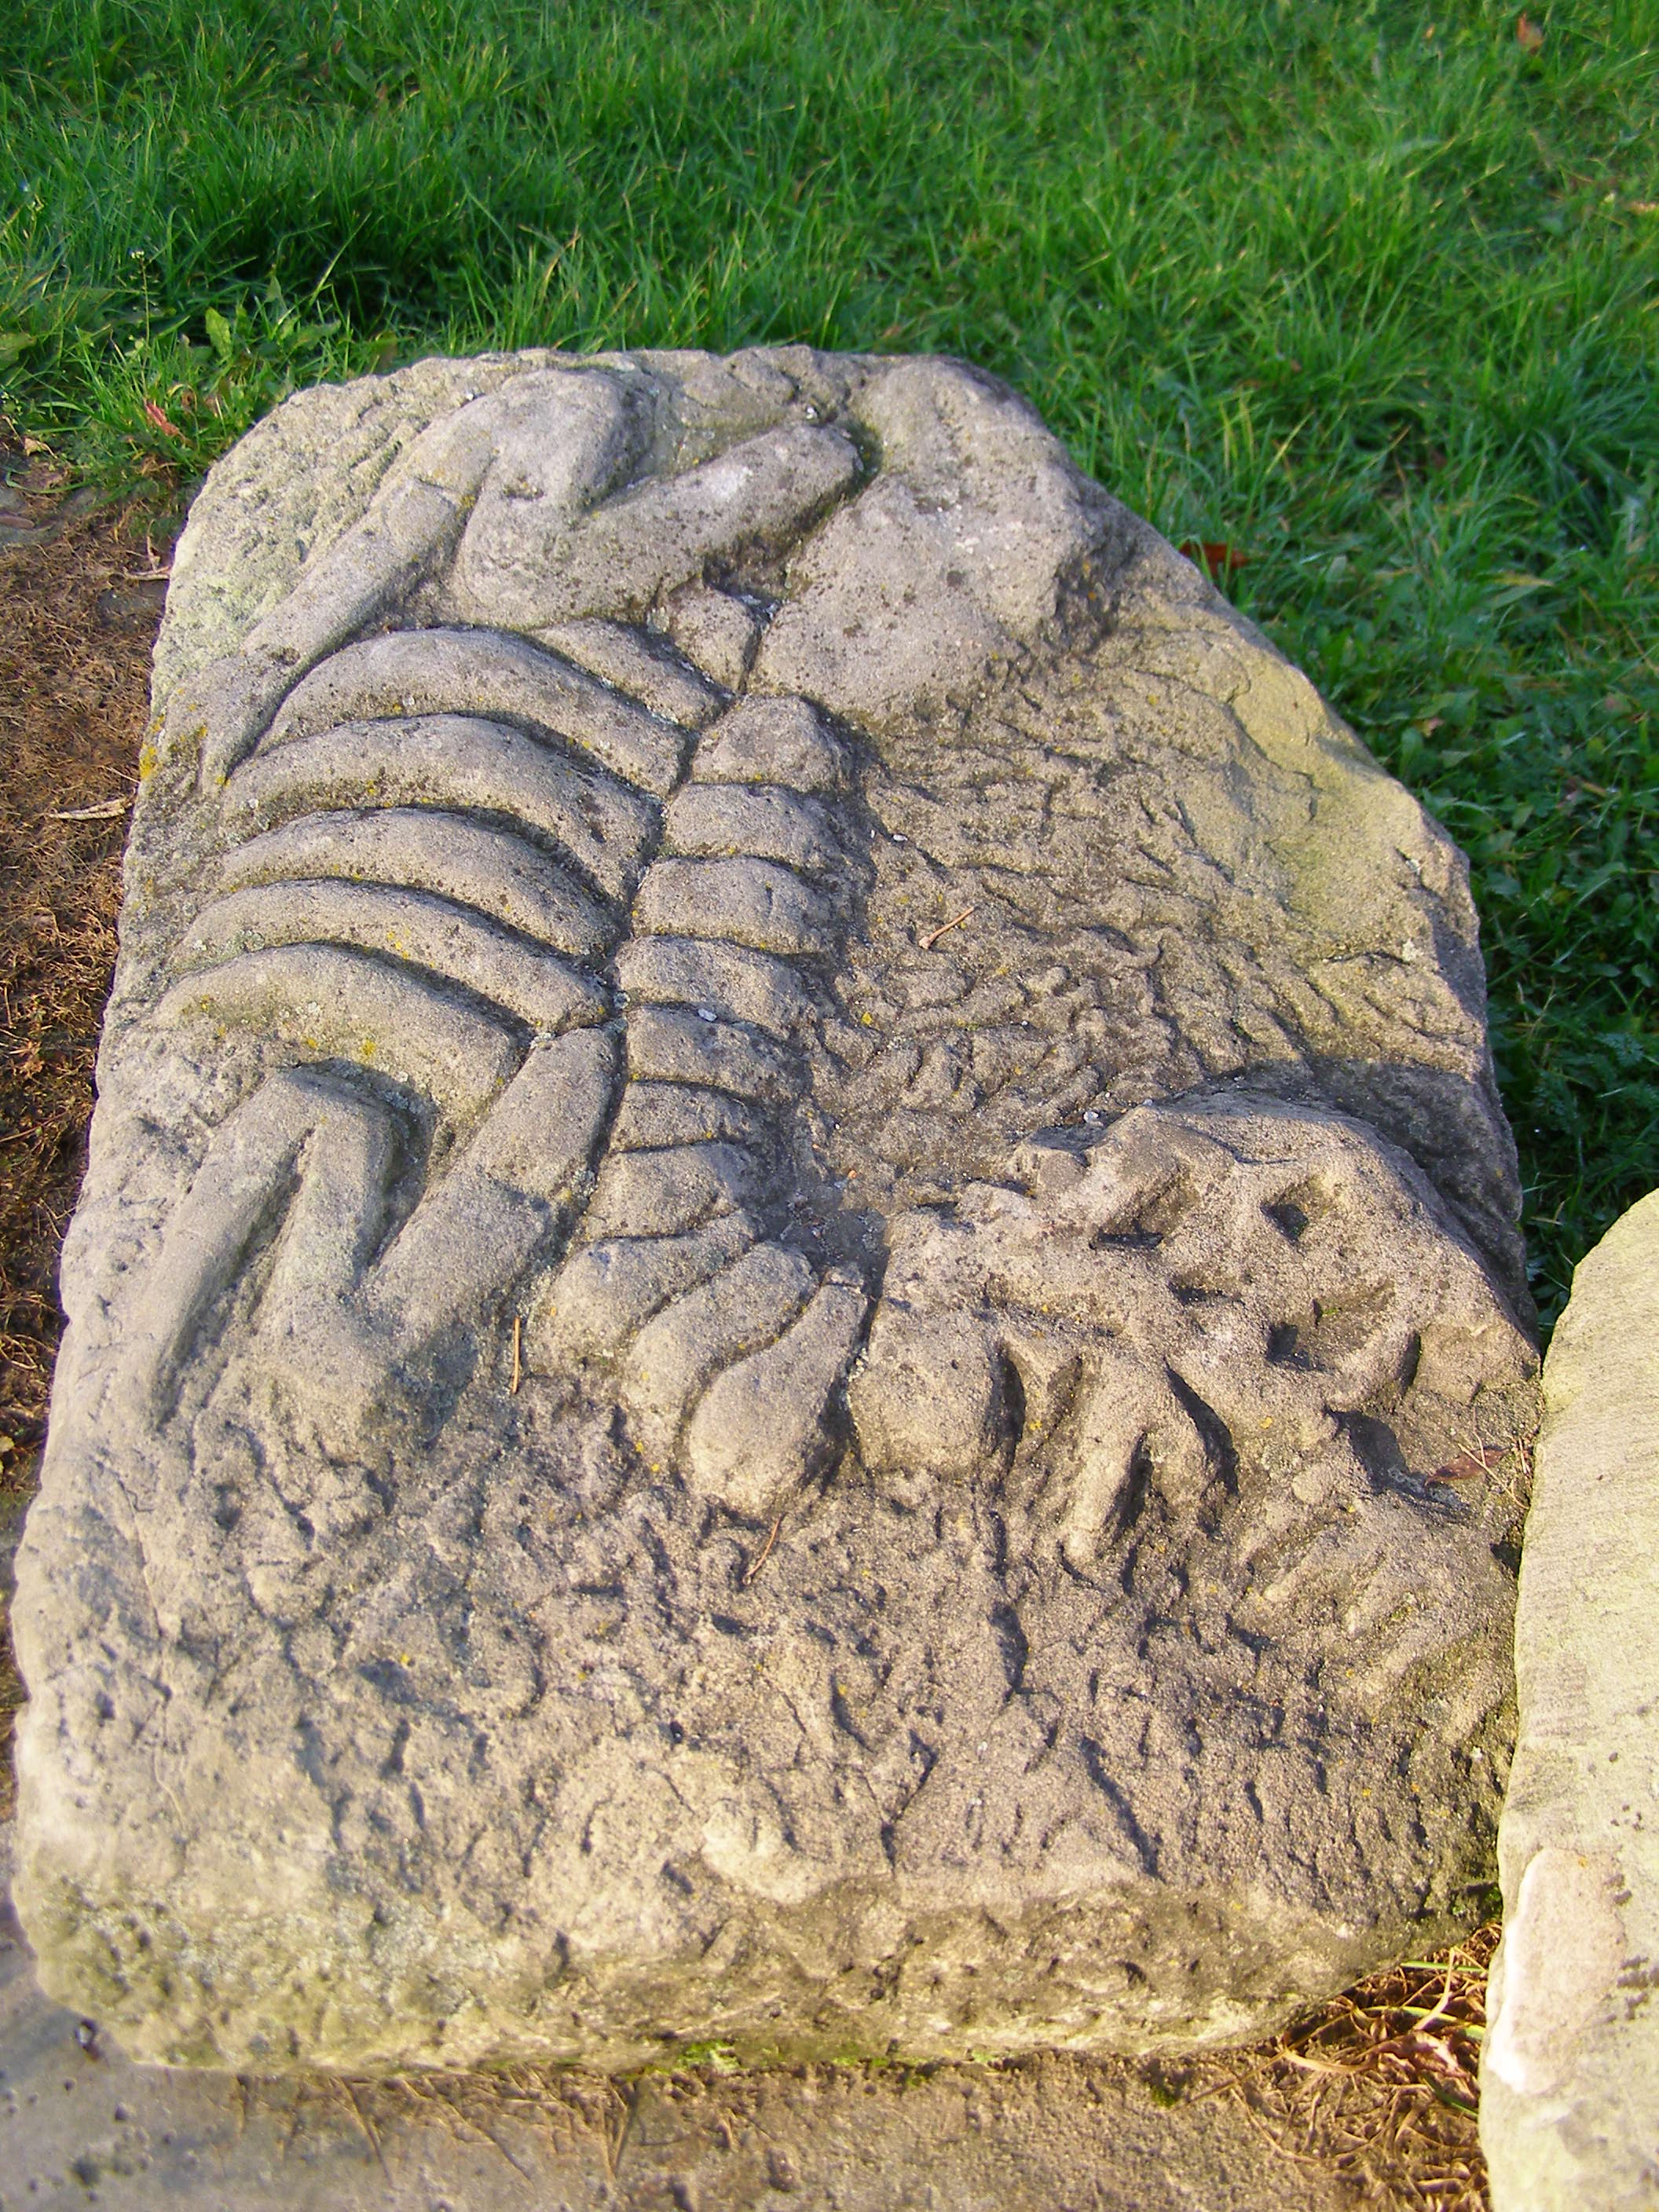
sand, rock, stone, soil, sculpture, art, geology, boulder, fossil, carving, dinosaur, monolith, stele, archaeological site, stone carving, ancient history